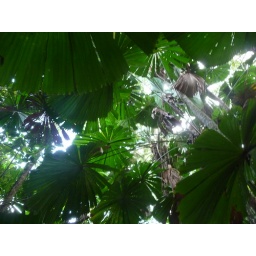
responsible for most shading of the forest and used for roof thatching by the community.